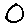
Label: 0